List of birds of Antarctica

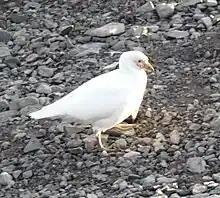
Snowy sheathbill, "Chionis alba"

Anatidae includes the ducks and most duck-like waterfowl, such as geese and swans. These birds are adapted to an aquatic existence with webbed feet, flattened bills, and feathers that are excellent at shedding water due to an oily coating.